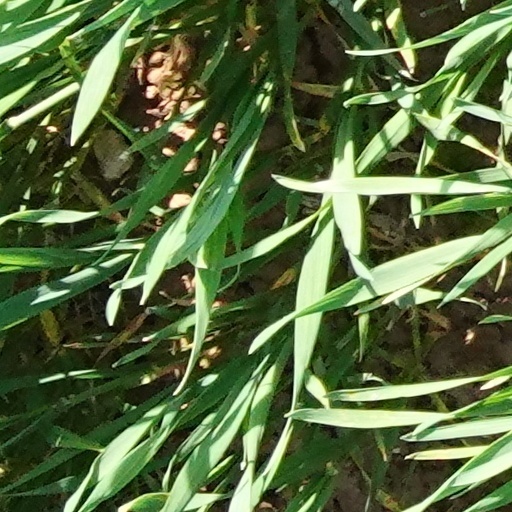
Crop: wheat